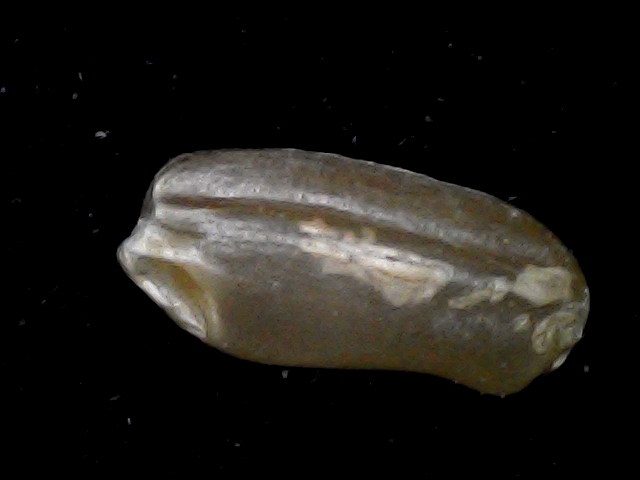
Rice variety: BD76